The Big Animal

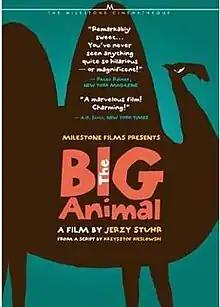

The Big Animal is a 2000 Polish film directed by Jerzy Stuhr from a screenplay by Krzysztof Kieślowski, based on a short story "Wielbłąd" (1995) by Kazimierz Orłoś.